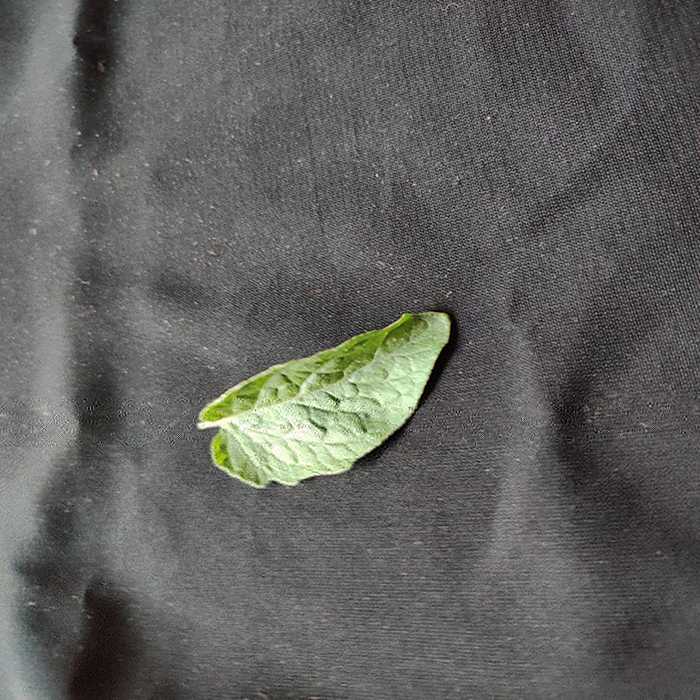
Plant: Tomato
Label: Tomato Fresh leaf